Interstate 80 in Nebraska

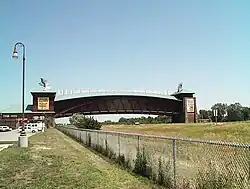
The Great Platte River Road Archway Monument in Kearney, which spans I-80

After the first contract for building the Interstate was awarded in 1957, a section near Gretna was the first section to be completed that year. The first long segment to be opened was a section between Dodge Street in Omaha and the West Lincoln interchange in Lincoln on August 11, 1961. During a "Golden Link" ceremony, the last section of I-80 in Nebraska was completed when a brass connector was inserted in the roadway near Sidney on October 20, 1974. This was designed to emulate the golden spike ceremonially used to complete the first transcontinental railroad in 1869.